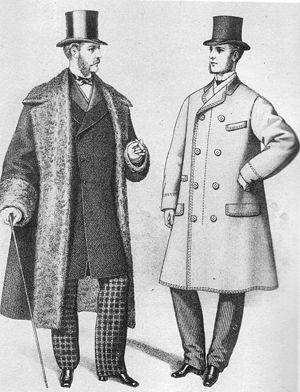
Cet article présente la mode au XIXᵉ siècle en Europe.